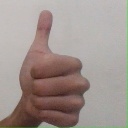
अक्षर: थ